Kohen

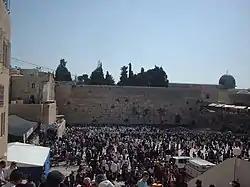
Large crowds congregate on Passover at the Western Wall to receive the priestly blessing

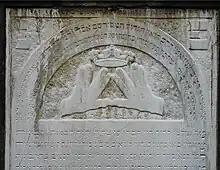
Blessing gesture depicted on the gravestone of Rabbi Meschullam Kohn (1739–1819), who was a kohen

The kohanim participating in an Orthodox and some other styles of traditional Jewish prayer service also deliver the priestly blessing during the repetition of the Amidah prayer. They perform this service by standing and facing the crowd in the front of the congregation, with their arms held outwards and their hands and fingers in a specific formation, with a Jewish prayer shawl or Talit covering their heads and outstretched hands so that their fingers cannot be seen. Kohanim living in Israel and many Sephardic Jews living in areas outside Israel deliver the priestly blessing daily; Ashkenazi Jews living outside Israel deliver it only on major Jewish holidays.